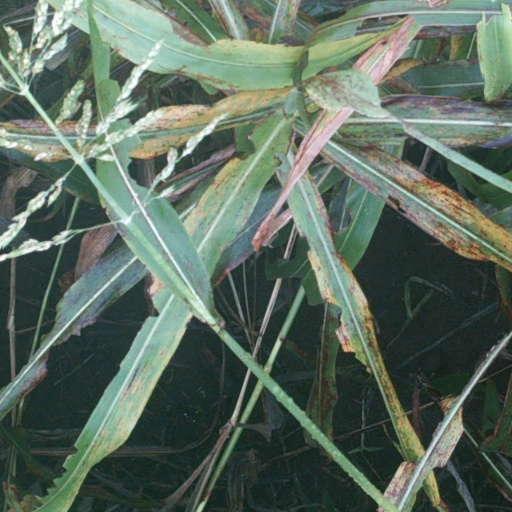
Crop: sorghum